Louvre

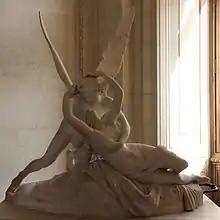
Antonio Canova's "Psyche Revived by Cupid's Kiss" was commissioned in 1787 and donated in 1824.

The museum opened on 10 August 1793, the first anniversary of the monarchy's demise, as "Muséum central des Arts de la République". The public was given free accessibility on three days per week, which was "perceived as a major accomplishment and was generally appreciated". The collection showcased 537 paintings and 184 objects of art. Three-quarters were derived from the royal collections, the remainder from confiscated émigrés and Church property ("biens nationaux"). To expand and organize the collection, the Republic dedicated 100,000 livres per year. In 1794, France's revolutionary armies began bringing pieces from Northern Europe, augmented after the Treaty of Tolentino (1797) by works from the Vatican, such as the "Laocoön" and "Apollo Belvedere", to establish the Louvre as a museum and as a "sign of popular sovereignty".